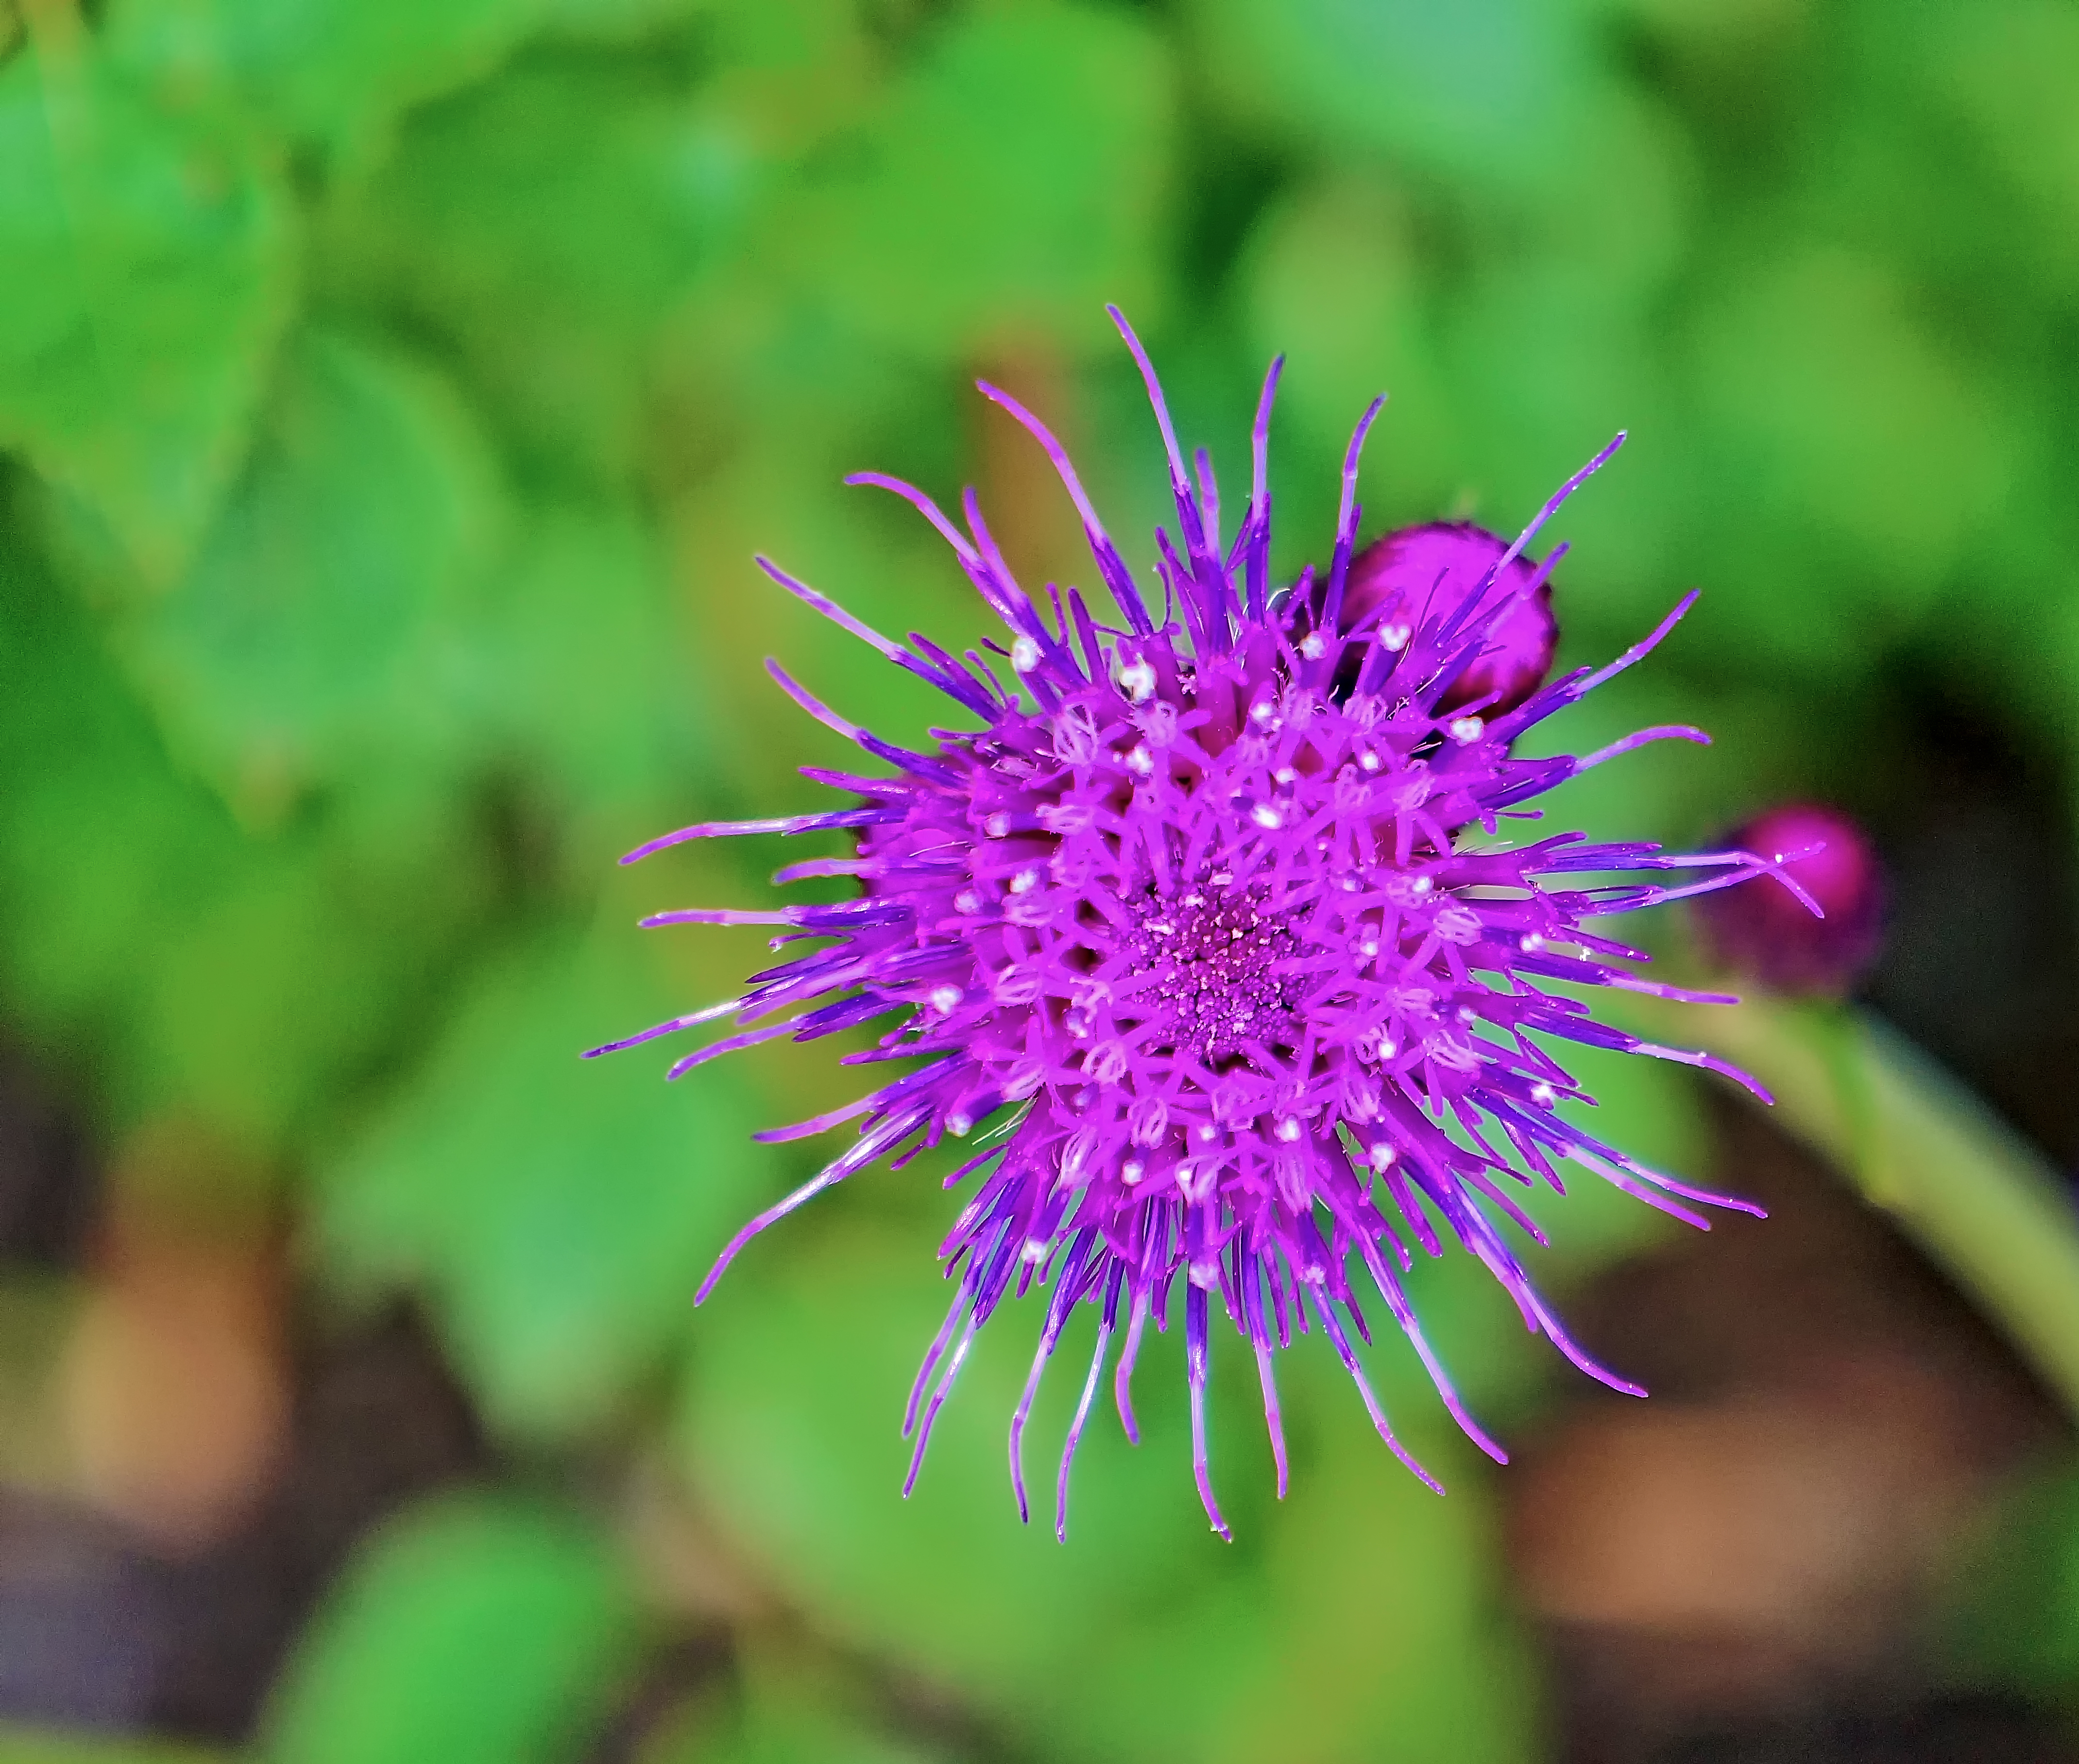
nature, blossom, plant, photography, meadow, flower, purple, petal, green, botany, flora, wildflower, close up, leaves, finland, helsinki, macro photography, flowering plant, daisy family, plant stem, land plant